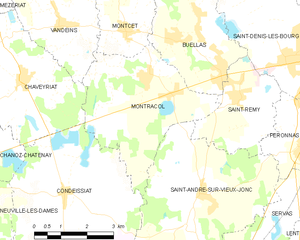
Carte des communes françaises: Montracol